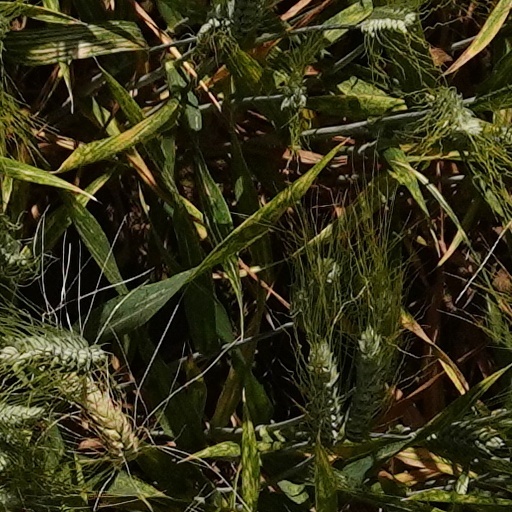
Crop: wheat